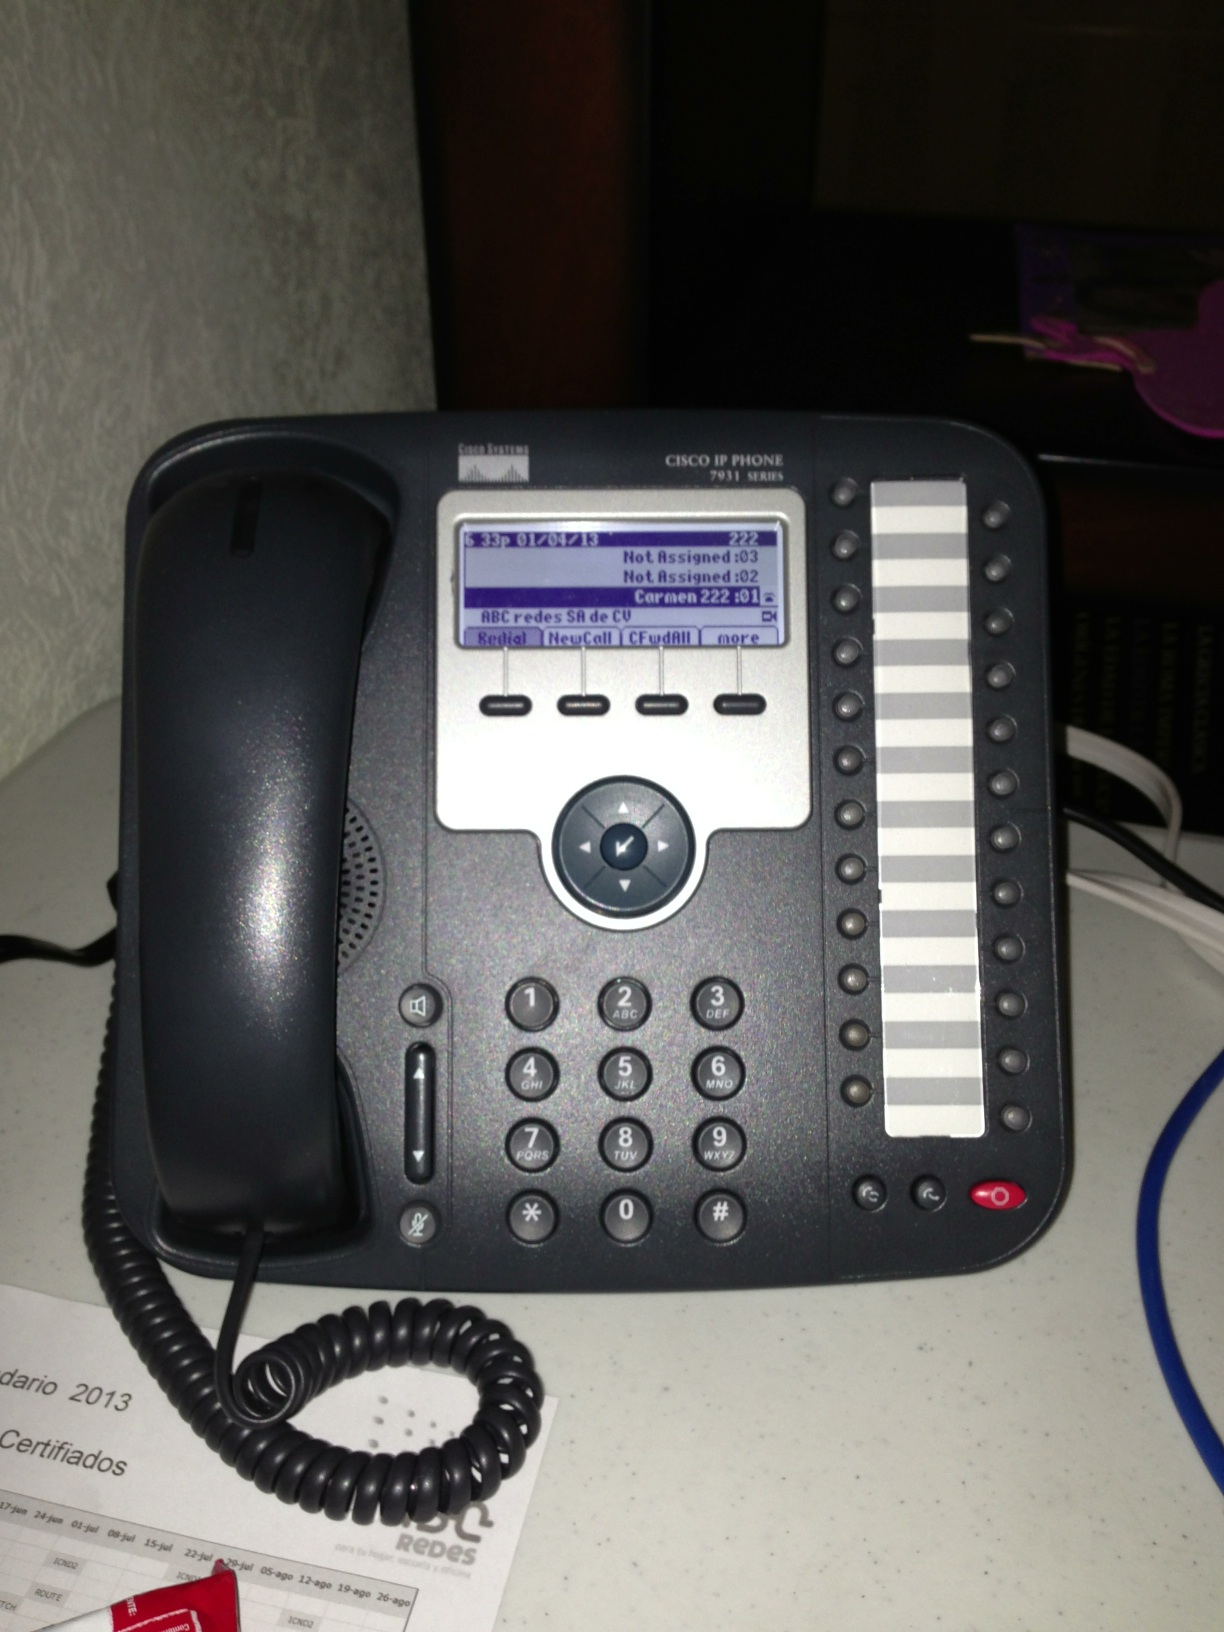Question: How many numbers are there?
Answer: 10